Shadi Lal Koul

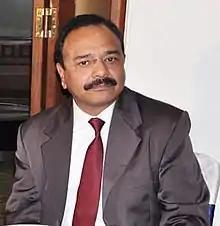
Shadi Lal Koul in November 2018

Shadi Lal Koul (4 January 1954 – 12 July 2020) was an Indian actor, best known for his comedy roles. He was also famous for his dialogues such as "Begum salal tche kyazi goye malal," "gonaye wanye chakha bonaye," "Chaki pechni rass Yass poshi ta tass""." He began his career in 1974, and has acted in more than Four hundred Kashmiri serials and Kashmiri plays. His skill and success earned him the informal title of being the "King of Comedy".